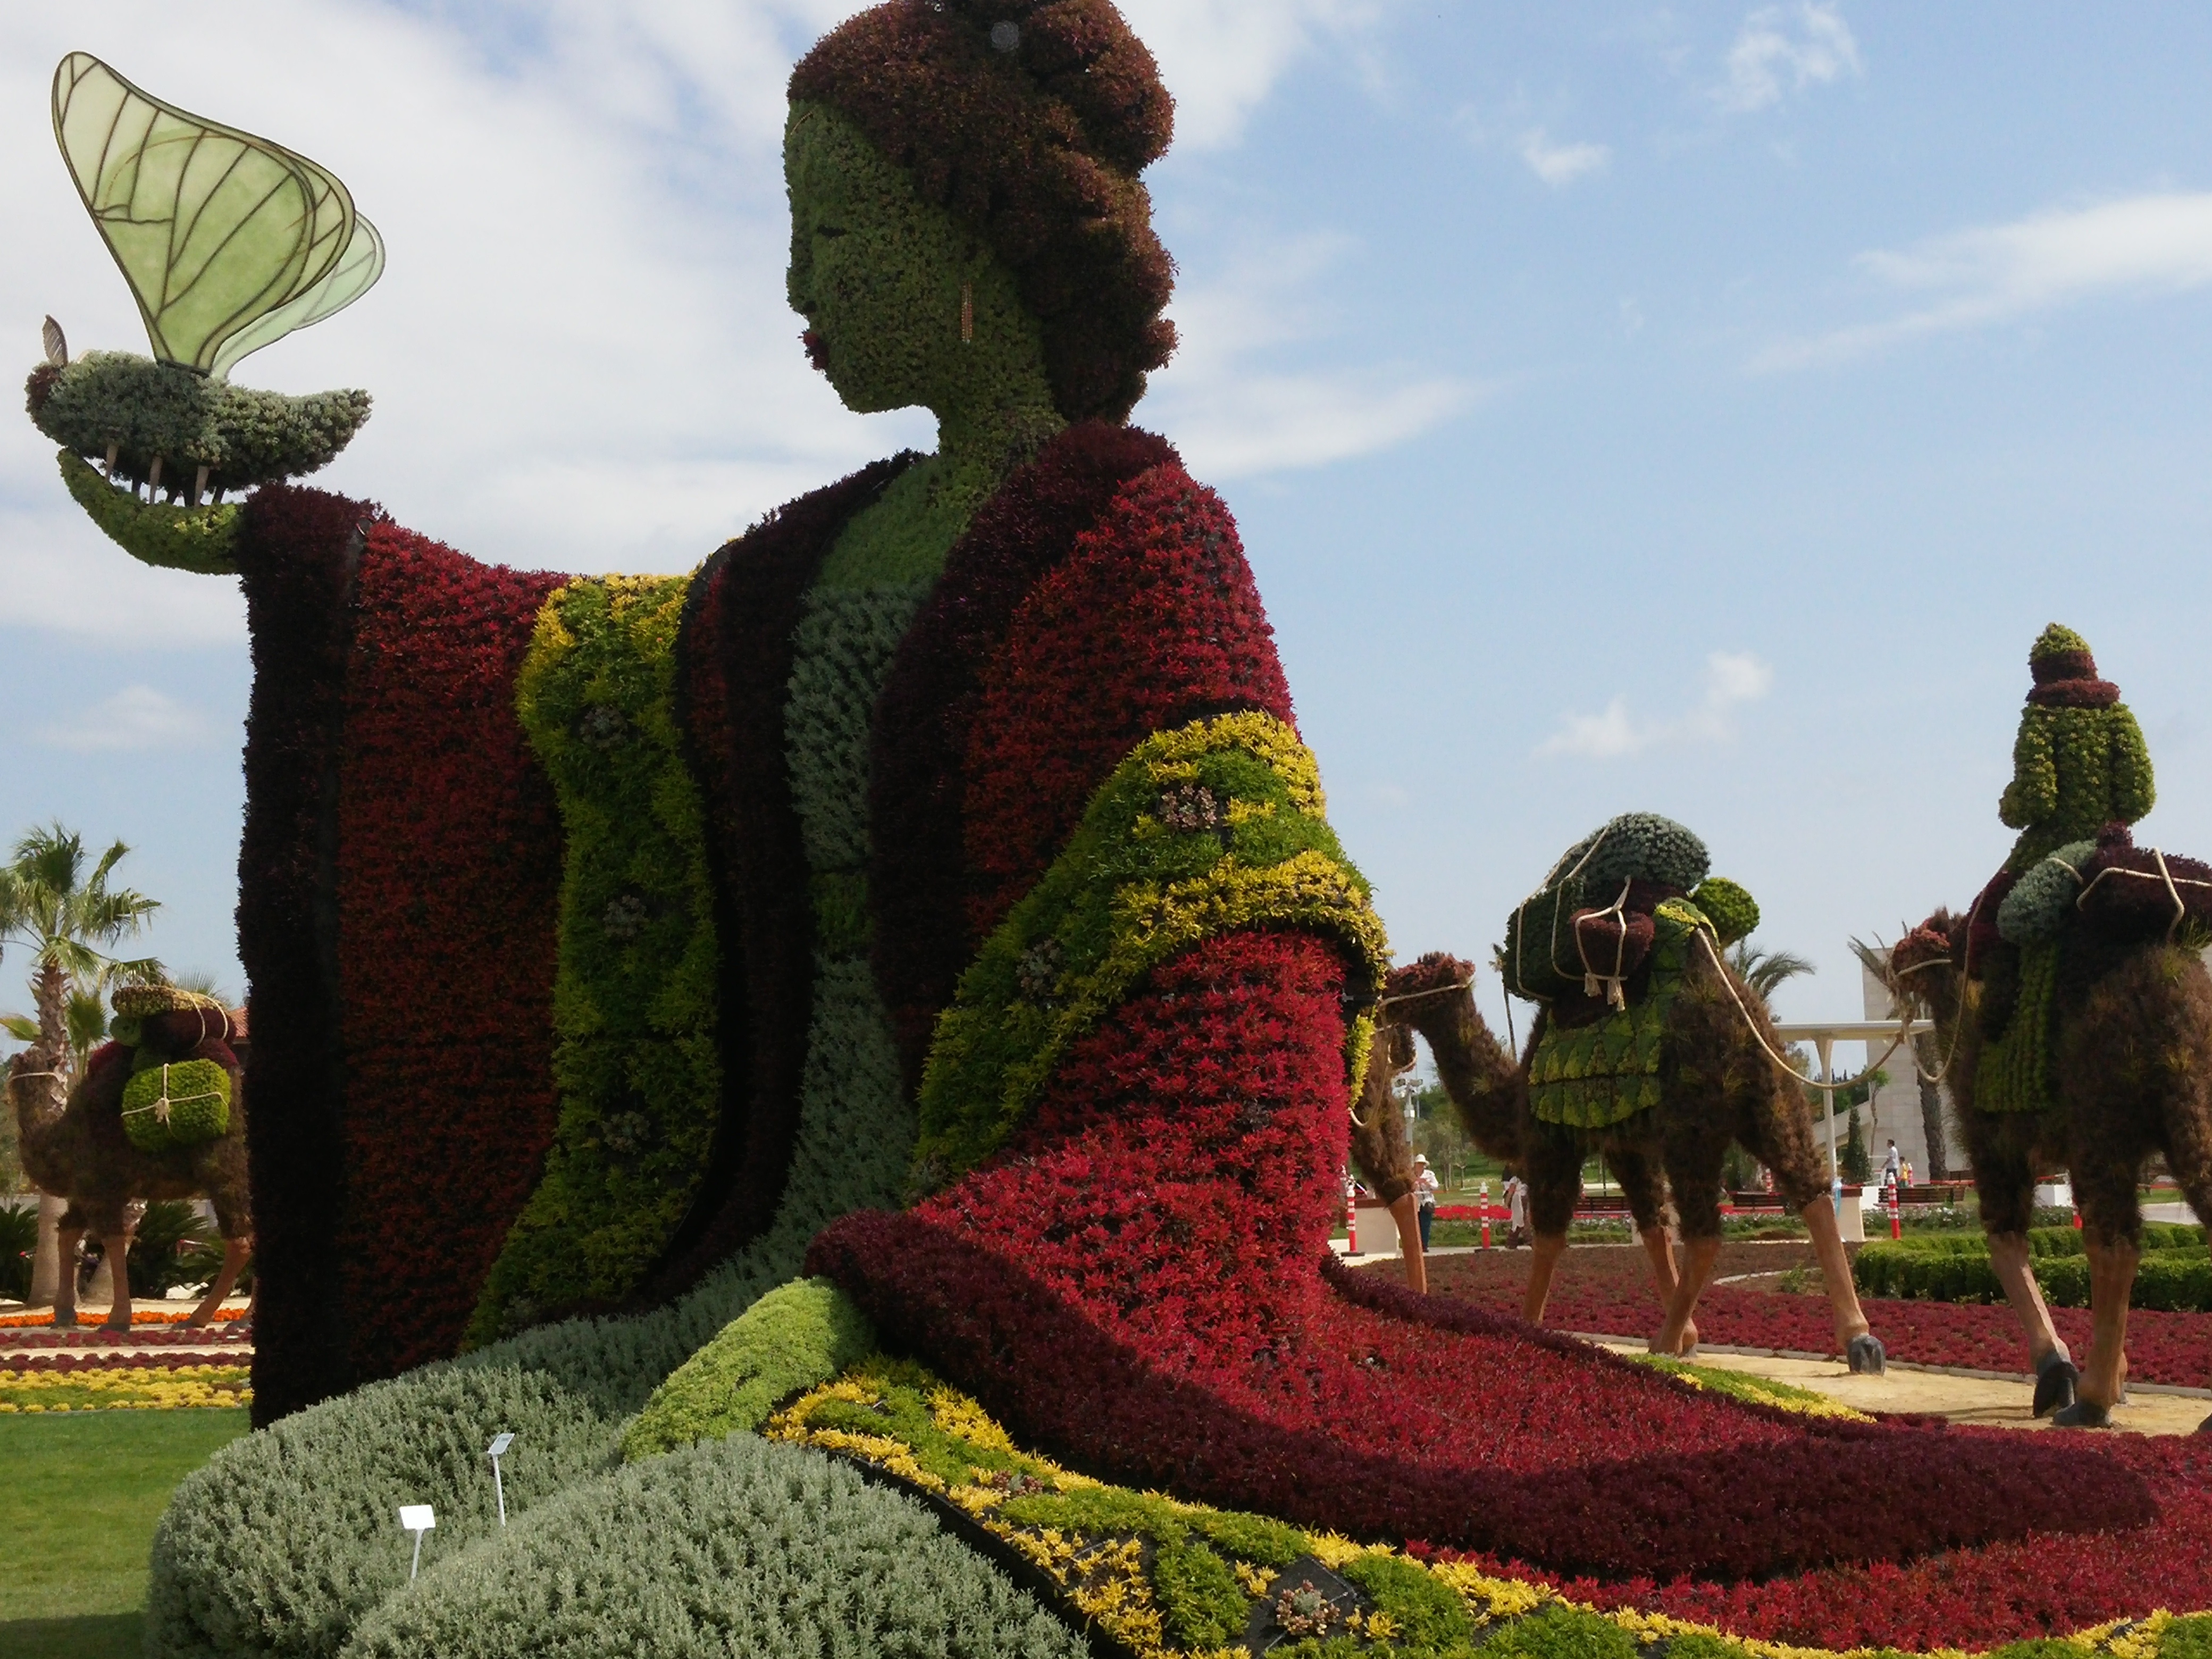
flower, monument, statue, art, screenshot